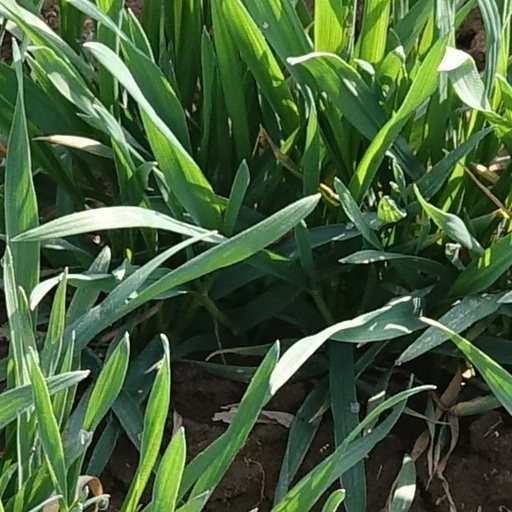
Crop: wheat